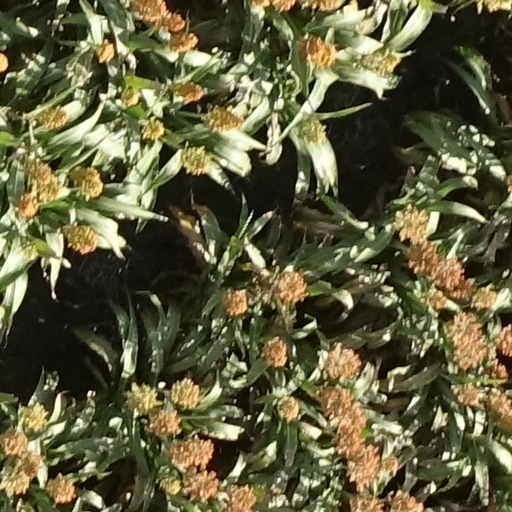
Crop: sorghum